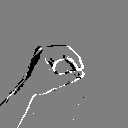
ASL letter: o